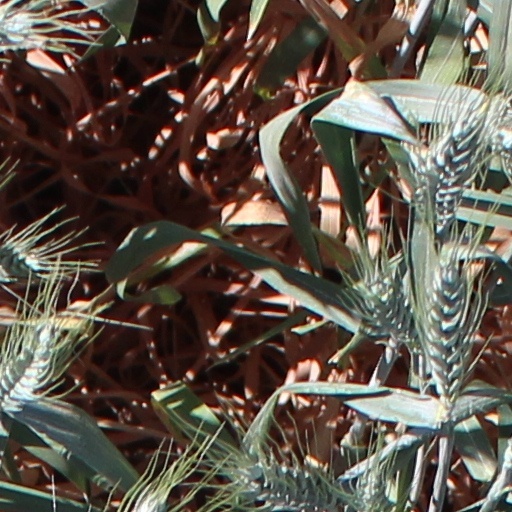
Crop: wheat